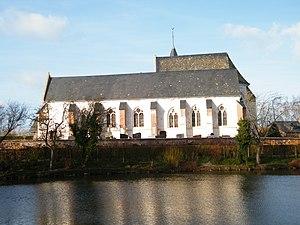
église.
Biville-sur-Mer est une ancienne commune française située dans le département de la Seine-Maritime, en région Normandie.